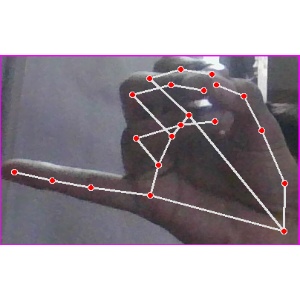
अक्षर: च